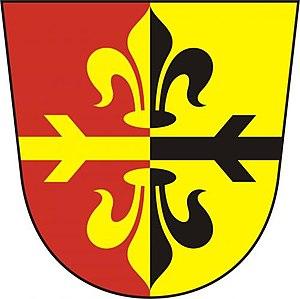
Okna est une commune du district de Česká Lípa, dans la région de Liberec, en République tchèque. Sa population s'élevait à 297 habitants en 2018.